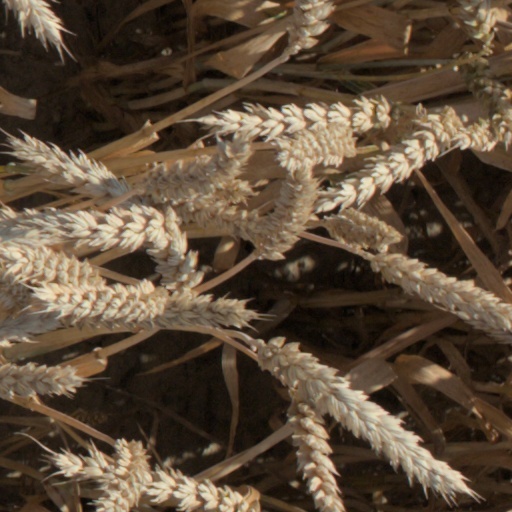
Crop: wheat